Carl Friedrich Rungenhagen

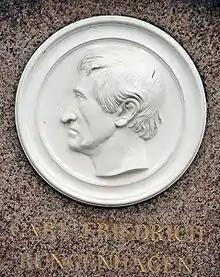
Detail of his grave stone

Rungenhagen died at the age of 73 in Berlin in December 1851, and was buried in the Dorotheenstadt cemetery. His successor as director of the Akademie was Eduard Grell.